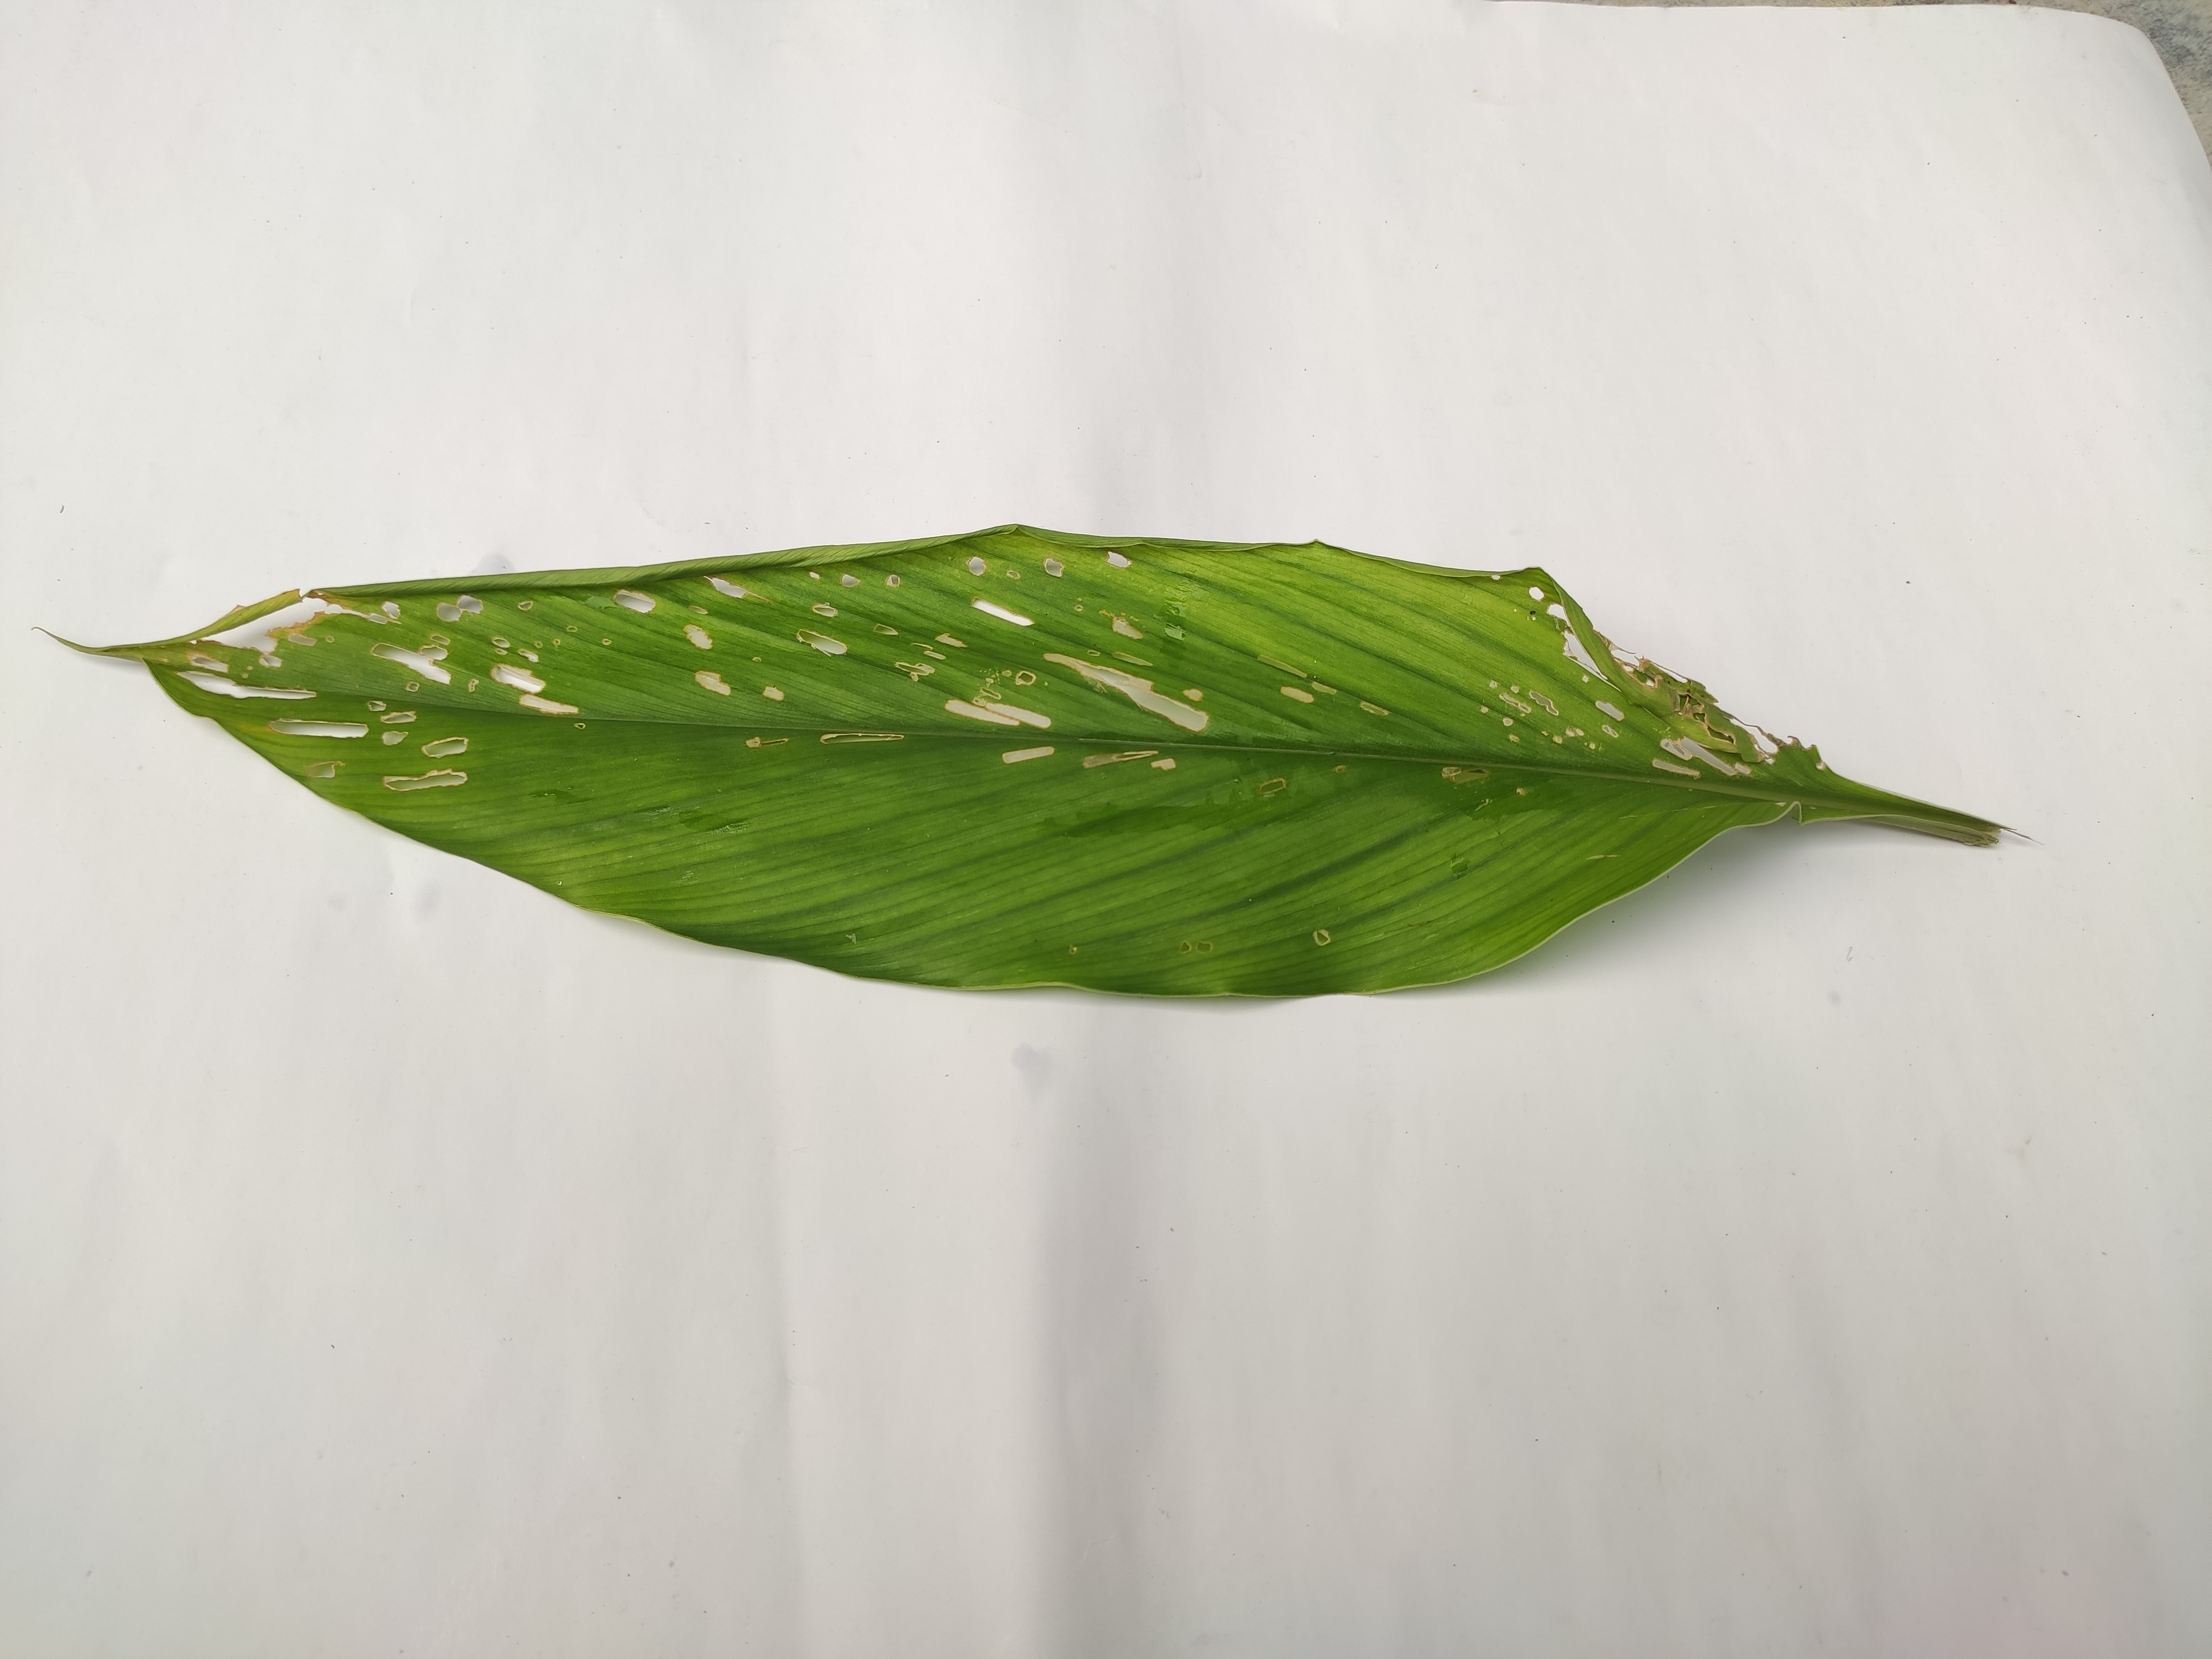
Label: Aphids_Disease